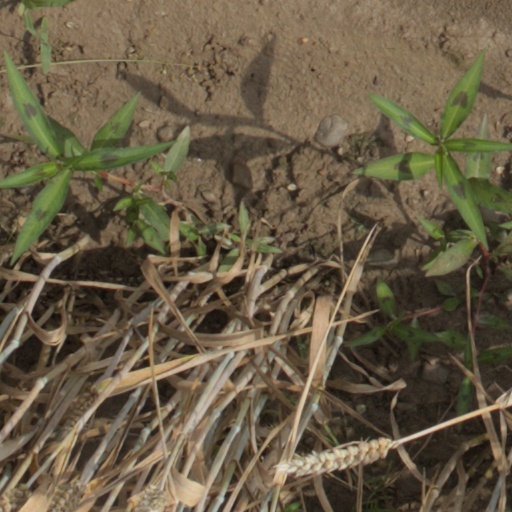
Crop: wheat